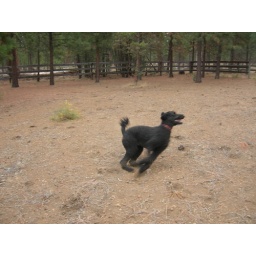
Some black horse in the corral!!!